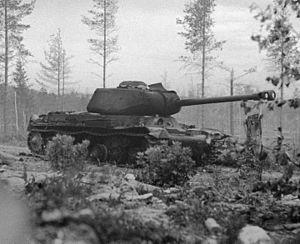
L'offensive Vyborg–Petrozavodsk désigne une offensive de l'Armée rouge qui eut lieu du 10 juin au 9 août 1944 contre la Wehrmacht dans le sud de la Finlande sur le front de l'Est lors de la Seconde Guerre mondiale. Elle fit changer de camp la Finlande.